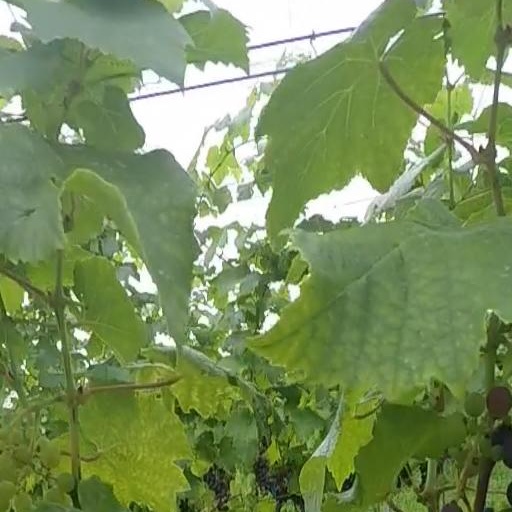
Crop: grape